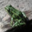
Label: frog